Thomas Jefferson

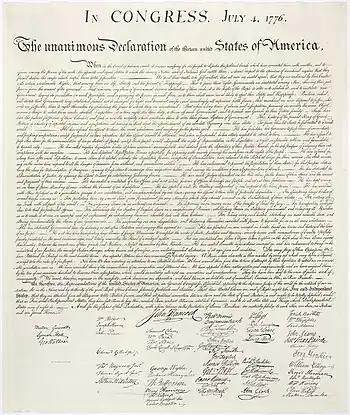
The Declaration of Independence, which Jefferson largely wrote in isolation between June 11 and 28, 1776, from a floor he was renting in a home at 700 Market Street in Center City Philadelphia, contain "the most potent and consequential words in American history," historian Joseph Ellis later wrote.

Jefferson was the primary author of the Declaration of Independence. At age 33, he was one of the youngest delegates to the Second Continental Congress, which convened in the colonial capital of Philadelphia following the Battles of Lexington and Concord, which launched the American Revolutionary War in 1775. Delegates to the Congress overwhelmingly favored authoring, ratifying, and issuing a formal declaration of independence from Britain. Jefferson was inspired by the Enlightenment ideals of the sanctity of the individual, and the writings of Locke and Montesquieu.